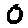
Label: 0